San Bernardino Symphony

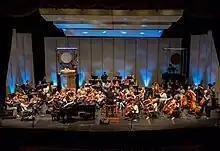

The San Bernardino Symphony orchestra is an American symphony orchestra, based in San Bernardino, California. Founded in 1929 by newspaper magnate and conductor, James K. Guthrie, the San Bernardino Symphony is one of the oldest professional orchestras in the state of California. They put on a concert subscription season and many additional performances throughout the region.